Question: How many cat?
Tambaya: Mage nawa ne?
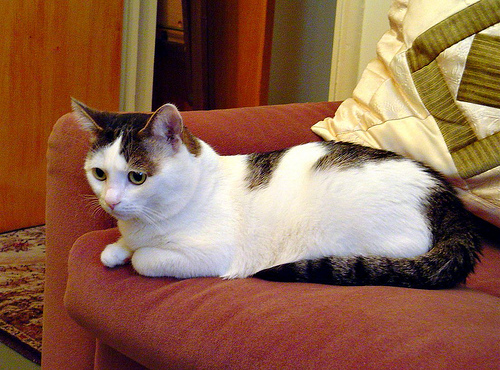
Answer: 1
Amsa: 1